Battle of Slobozia

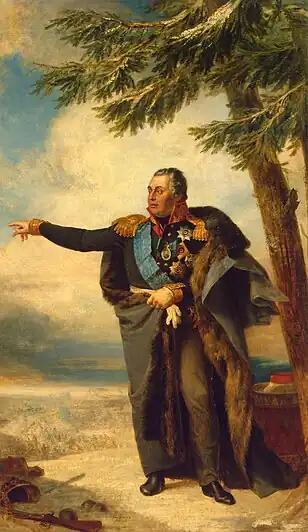
Portrait of Mikhail I. Kutuzov. G. Dawe, 1829

On 28 August, Ahmed Pasha finally initiated a direct confrontation with the Russians when he sent his forces to invade Wallachia by crossing the Danube two miles upstream from Rusçuk. Upon reaching the left bank of the Danube, the Turkish forces established a small bridgehead along the river in the vicinity of the village of Slobozia. Fortifications were begun and Russian defenders were fended off. Within a week, 36,000 men had crossed the Danube to the bridgehead where they were joined by Ahmed Pasha. The remainder of Ahmed Pasha's army, some 20,000 men, stayed on the right bank of Danube at their fortified camp near Rusçuk. Ismail Bey and his detachment were not a part of Ahmed Pasha's initiative and remained on the Bulgarian side of the Danube with a continuing objective being to cross the river and flank the Russians.